United States Post Office (Champaign, Illinois)

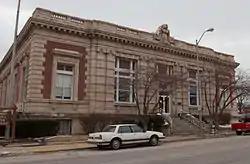

The U.S. Post Office, now known as the Springer Cultural Center, is a historic government building located at Randolph and Church Streets in Champaign, Illinois, United States. Built in 1905, the building originally served as Champaign's post office. The office of Supervising Architect James Knox Taylor designed the Beaux-Arts building. The brick building features extensive limestone and terra cotta ornamentation. The front facade has four pairs of Ionic pilasters separating the entrance and two sets of windows. A frieze reading "UNITED STATES POST OFFICE" and a dentillated cornice run above the pilasters. A balustrade runs along the front edge of the roof; a large scrolled cartouche marks the center of the balustrade. In 1966, the post office was converted to a federal building.